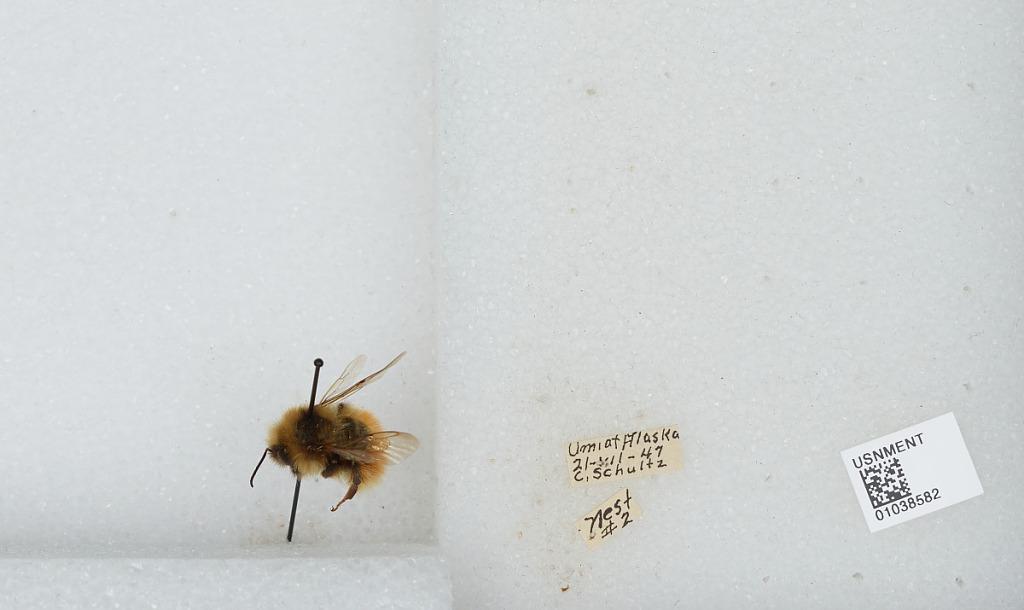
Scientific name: Bombus (Pyrobombus) sylvicola Kirby
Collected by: C. Schultz
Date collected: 1947-7-21
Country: United States
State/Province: Alaska
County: North Slope
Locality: Umiat
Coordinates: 69.3669, -152.144